Pavel Shcheglovsky

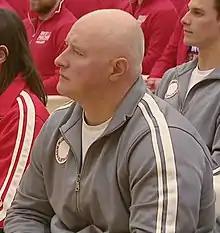
Shcheglovsky in 2018

Pavel Shcheglovsky (born 9 September 1972) is a Russian bobsledder. He competed in the two man and the four man events at the 1998 Winter Olympics.